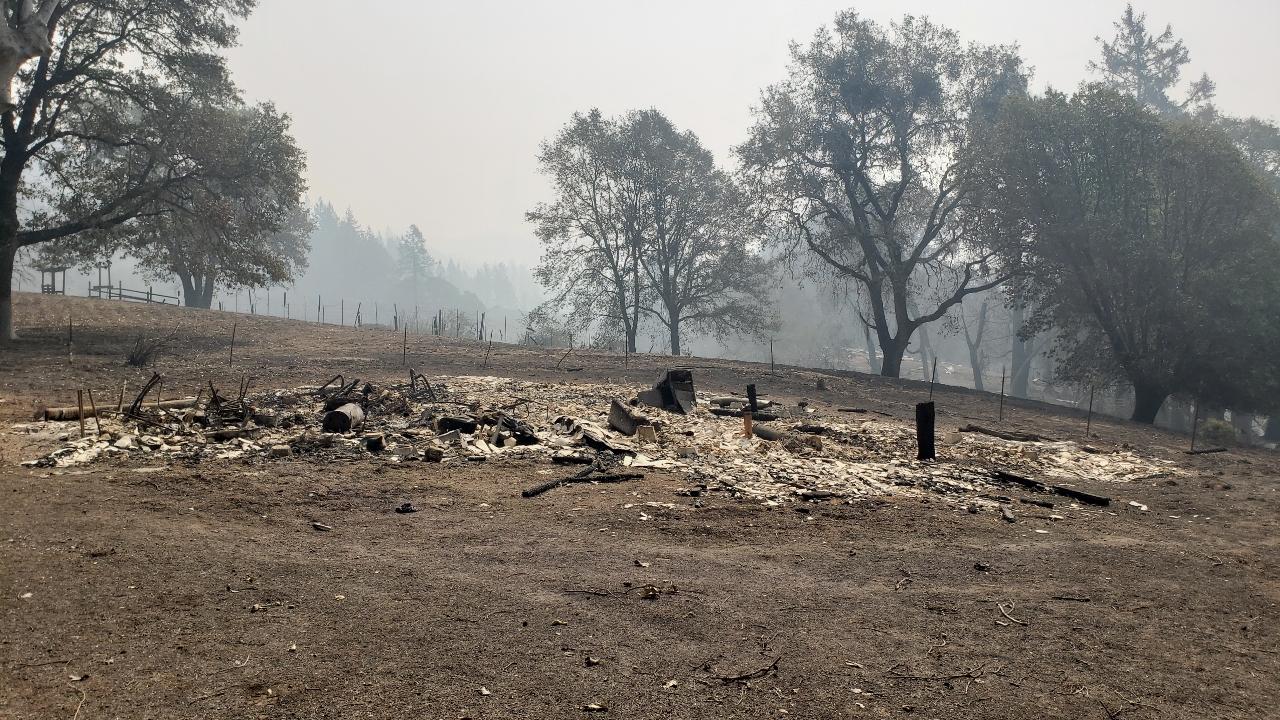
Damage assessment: destroyed